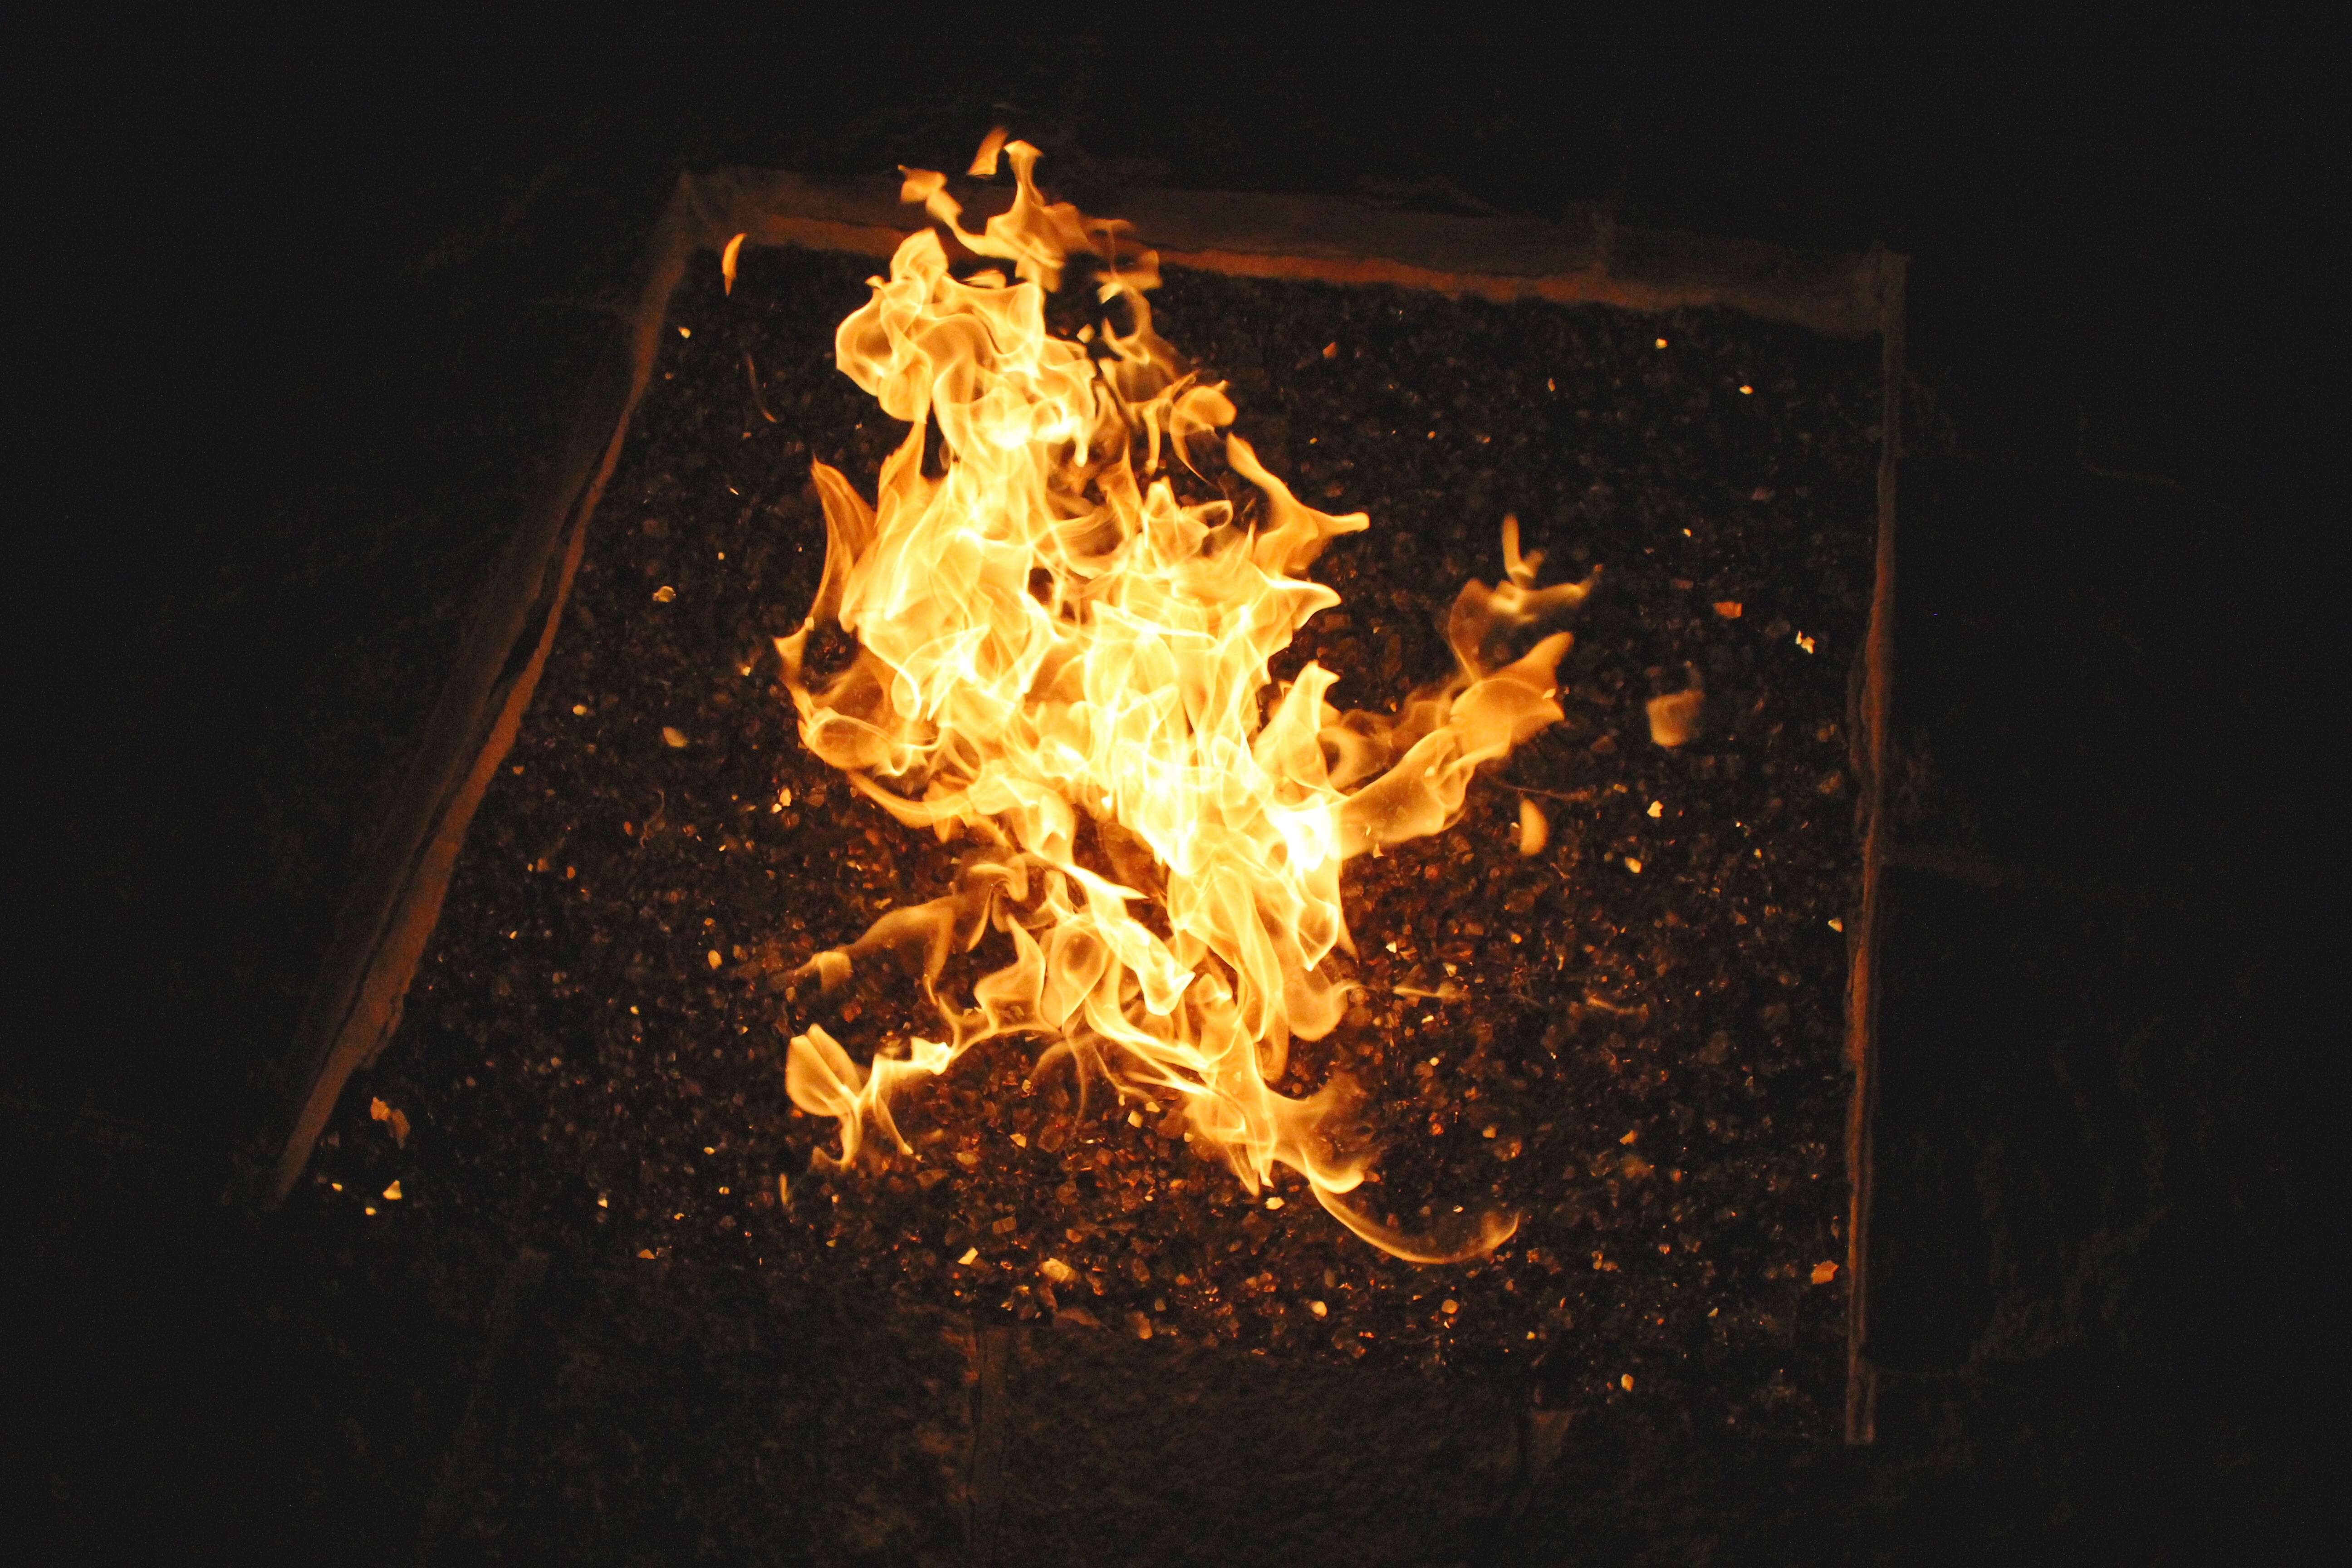
light, night, sparkler, flame, fire, darkness, campfire, lighting, bonfire, font